World of Warplanes

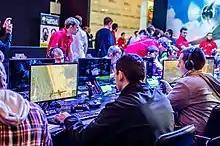
The demo at IgroMir 2012

Wargaming's plan to develop a flight combat MMO action game was first conceived during the early stages of "World of Tanks" development. "World of Warplanes" was announced at E3 in 2011, less than two months after the "World of Tanks" release in Europe and North America. Development was assigned to Persha Studia, the development center of Wargaming based in Kyiv, Ukraine. The game went from concept to a playable prototype in only two months. Early alpha testing began August 2011.